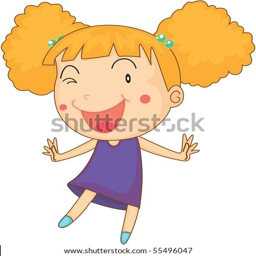
illustration of a girl on a white background